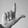
ASL letter: L